Steve Park

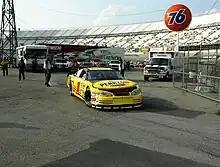
Park's 2001 Cup car at Dover (at the time being driven by Kenny Wallace)

During the 2000 NASCAR Winston Cup Series, Park would grab his first win at his home track of Watkins Glen, winning the 2000 Global Crossing @ The Glen and finish 11th in the point standings. This would be his best statistical season with career a high 6 top fives, and 13 top tens.